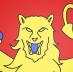
Age: 62